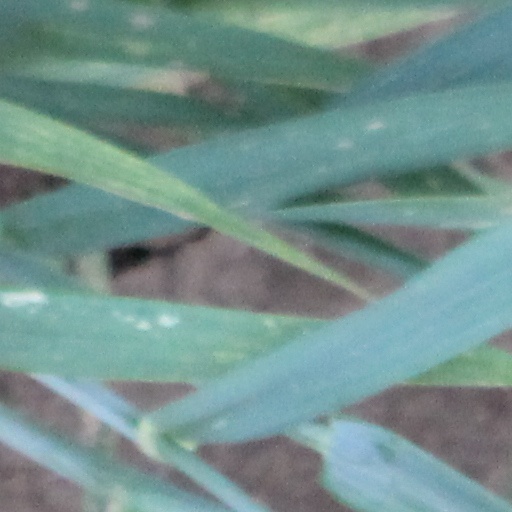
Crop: wheat